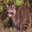
Label: raccoon